Verkehrsbetriebe Zürich

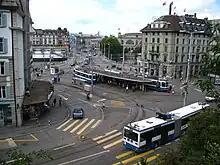
VBZ trams and buses at Central, a public square and transit node

Verkehrsbetriebe Zürich (VBZ) is a public transport operator in the Swiss city of Zurich, and is wholly owned by the city. Previously known as the Städtische Strassenbahn Zürich (StStZ), the organisation was founded in 1896 and adopted its current name in 1950.